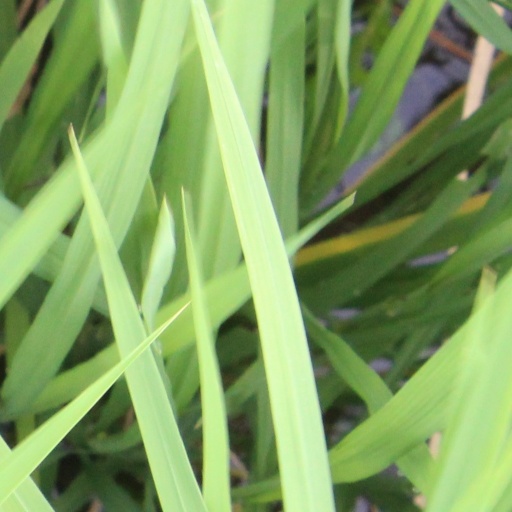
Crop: rice